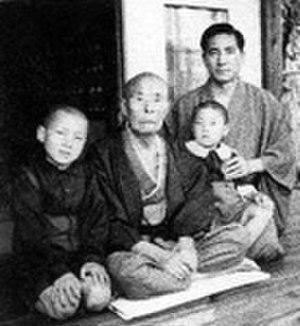
La famille Koizumi est prédominante sur la scène politique japonaise depuis le début du XXᵉ siècle.
Jun'ichirō Koizumi, né le 8 janvier 1942 à Yokosuka, est un homme d'État japonais, Premier ministre du Japon du 26 avril 2001 au 26 septembre 2006.